FC Groningen

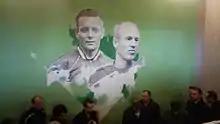
Mural in Euroborg

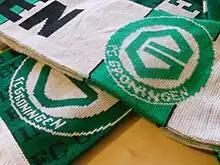
Scarfs of FC Groningen

Although Groningen recorded a 5th-place finish in 1991–92 and qualified for the 1992–93 UEFA Cup, the team began to slide down the league table; they were eventually relegated to the Eerste Divisie in 1997–98. The club had little financial resources left, and made many managerial changes in a search for success. The side returned to the Eredivisie in 1999–2000 following a first-place finish in the promotion play-offs group. During the season, Groningen set several club records: they scored 81 goals, won 10 matches in a row and recorded their largest victory—10–1 against DVS '33 in the KNVB Cup. In December 2000, the 16-year-old Arjen Robben made his professional debut under coach Jan van Dijk. Robben, later regarded as one of the best players of his generation, was soon sold to PSV for a fee of 3.9 million euros. Groningen avoided relegation during their first seasons back in the Eredivisie, and under coach Ron Jans, appointed in 2002, the team even began to return into the top half of the league.